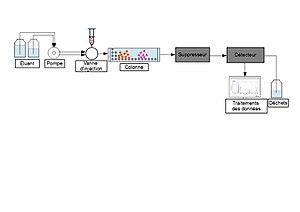
Schéma du montage de la chromatographie d'échange ionique
La chromatographie par échange d’ions, souvent appelée chromatographie ionique, désigne l’identification des ions à l’aide de résines échangeuses d’ions. Cette technique appartient aux méthodes chromatographiques qui sont largement utilisées dans tous les domaines de l’analyse chimique pour leur souplesse d’utilisation et la diversité de leurs applications.